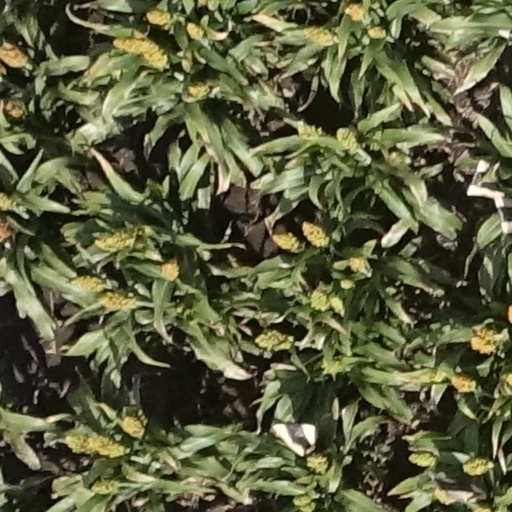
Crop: sorghum